Merilyn Tahi

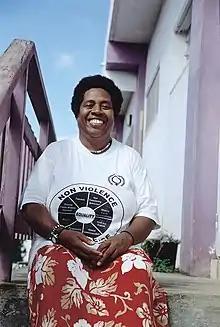
Coordinator, Vanuatu Women's Centre. The centre provides legal support, counselling, and temporary shelter for women who have been abused and carries out advocacy and awareness raising. Vanuatu 2009

Merilyn Tahi (born 26 June 1950) is a campaigner against domestic violence from Vanuatu, who co-founded Vanuatu Women's Centre and was the first woman from the country to become a municipal councillor. She was recognised as the fortieth Commonwealth Point of Light in 2018.